Dunlop, East Ayrshire

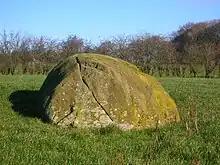
The North Side

The Dunlop Golf Course had nine holes and was at first located at Hapland in 1908 but moved to Templehouse in 1909 where it remained until closure in 1922. The ground was reported to be ""of a sporting character, being varied and undulating. It is about a twelve-minute walk from the station, and about from Stewarton. The membership fee of 10 shillings for gentlemen and 5s for ladies is very moderate. In 1914 the secretary was J H Marr, 2 Mansfield Terrace. A 9 hole course situated on Templehouse Grounds with a membership of 150. There was no entry fee. Subs were 12/6d. Visitors’ fees were 1/- a day and 2/6d a week. Sunday play was not allowed."" The only remains are that of a bunker that overlooks the ruins of Templehouse. It operated from 1911 through to 1915 and at the AGM the freedom of the course was granted to all military personnel, nurses and staff stationed at the Dunlop House Military Hospital; in addition they decided to retain the membership of those members serving in the Forces.